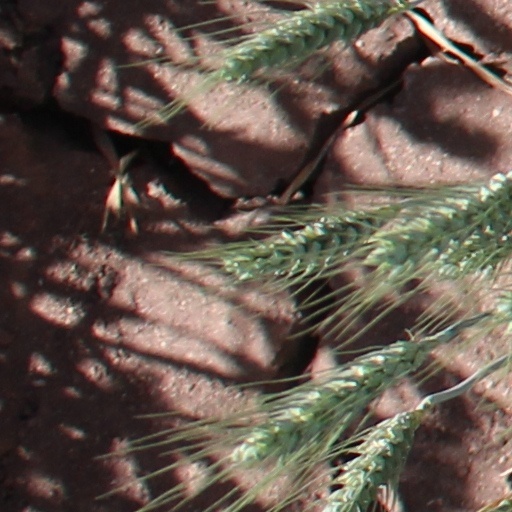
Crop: wheat